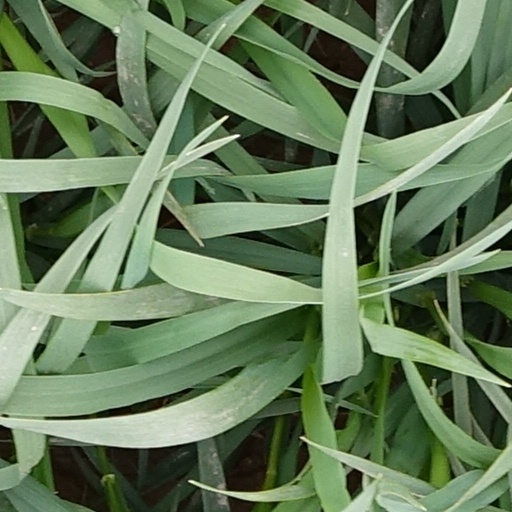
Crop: wheat